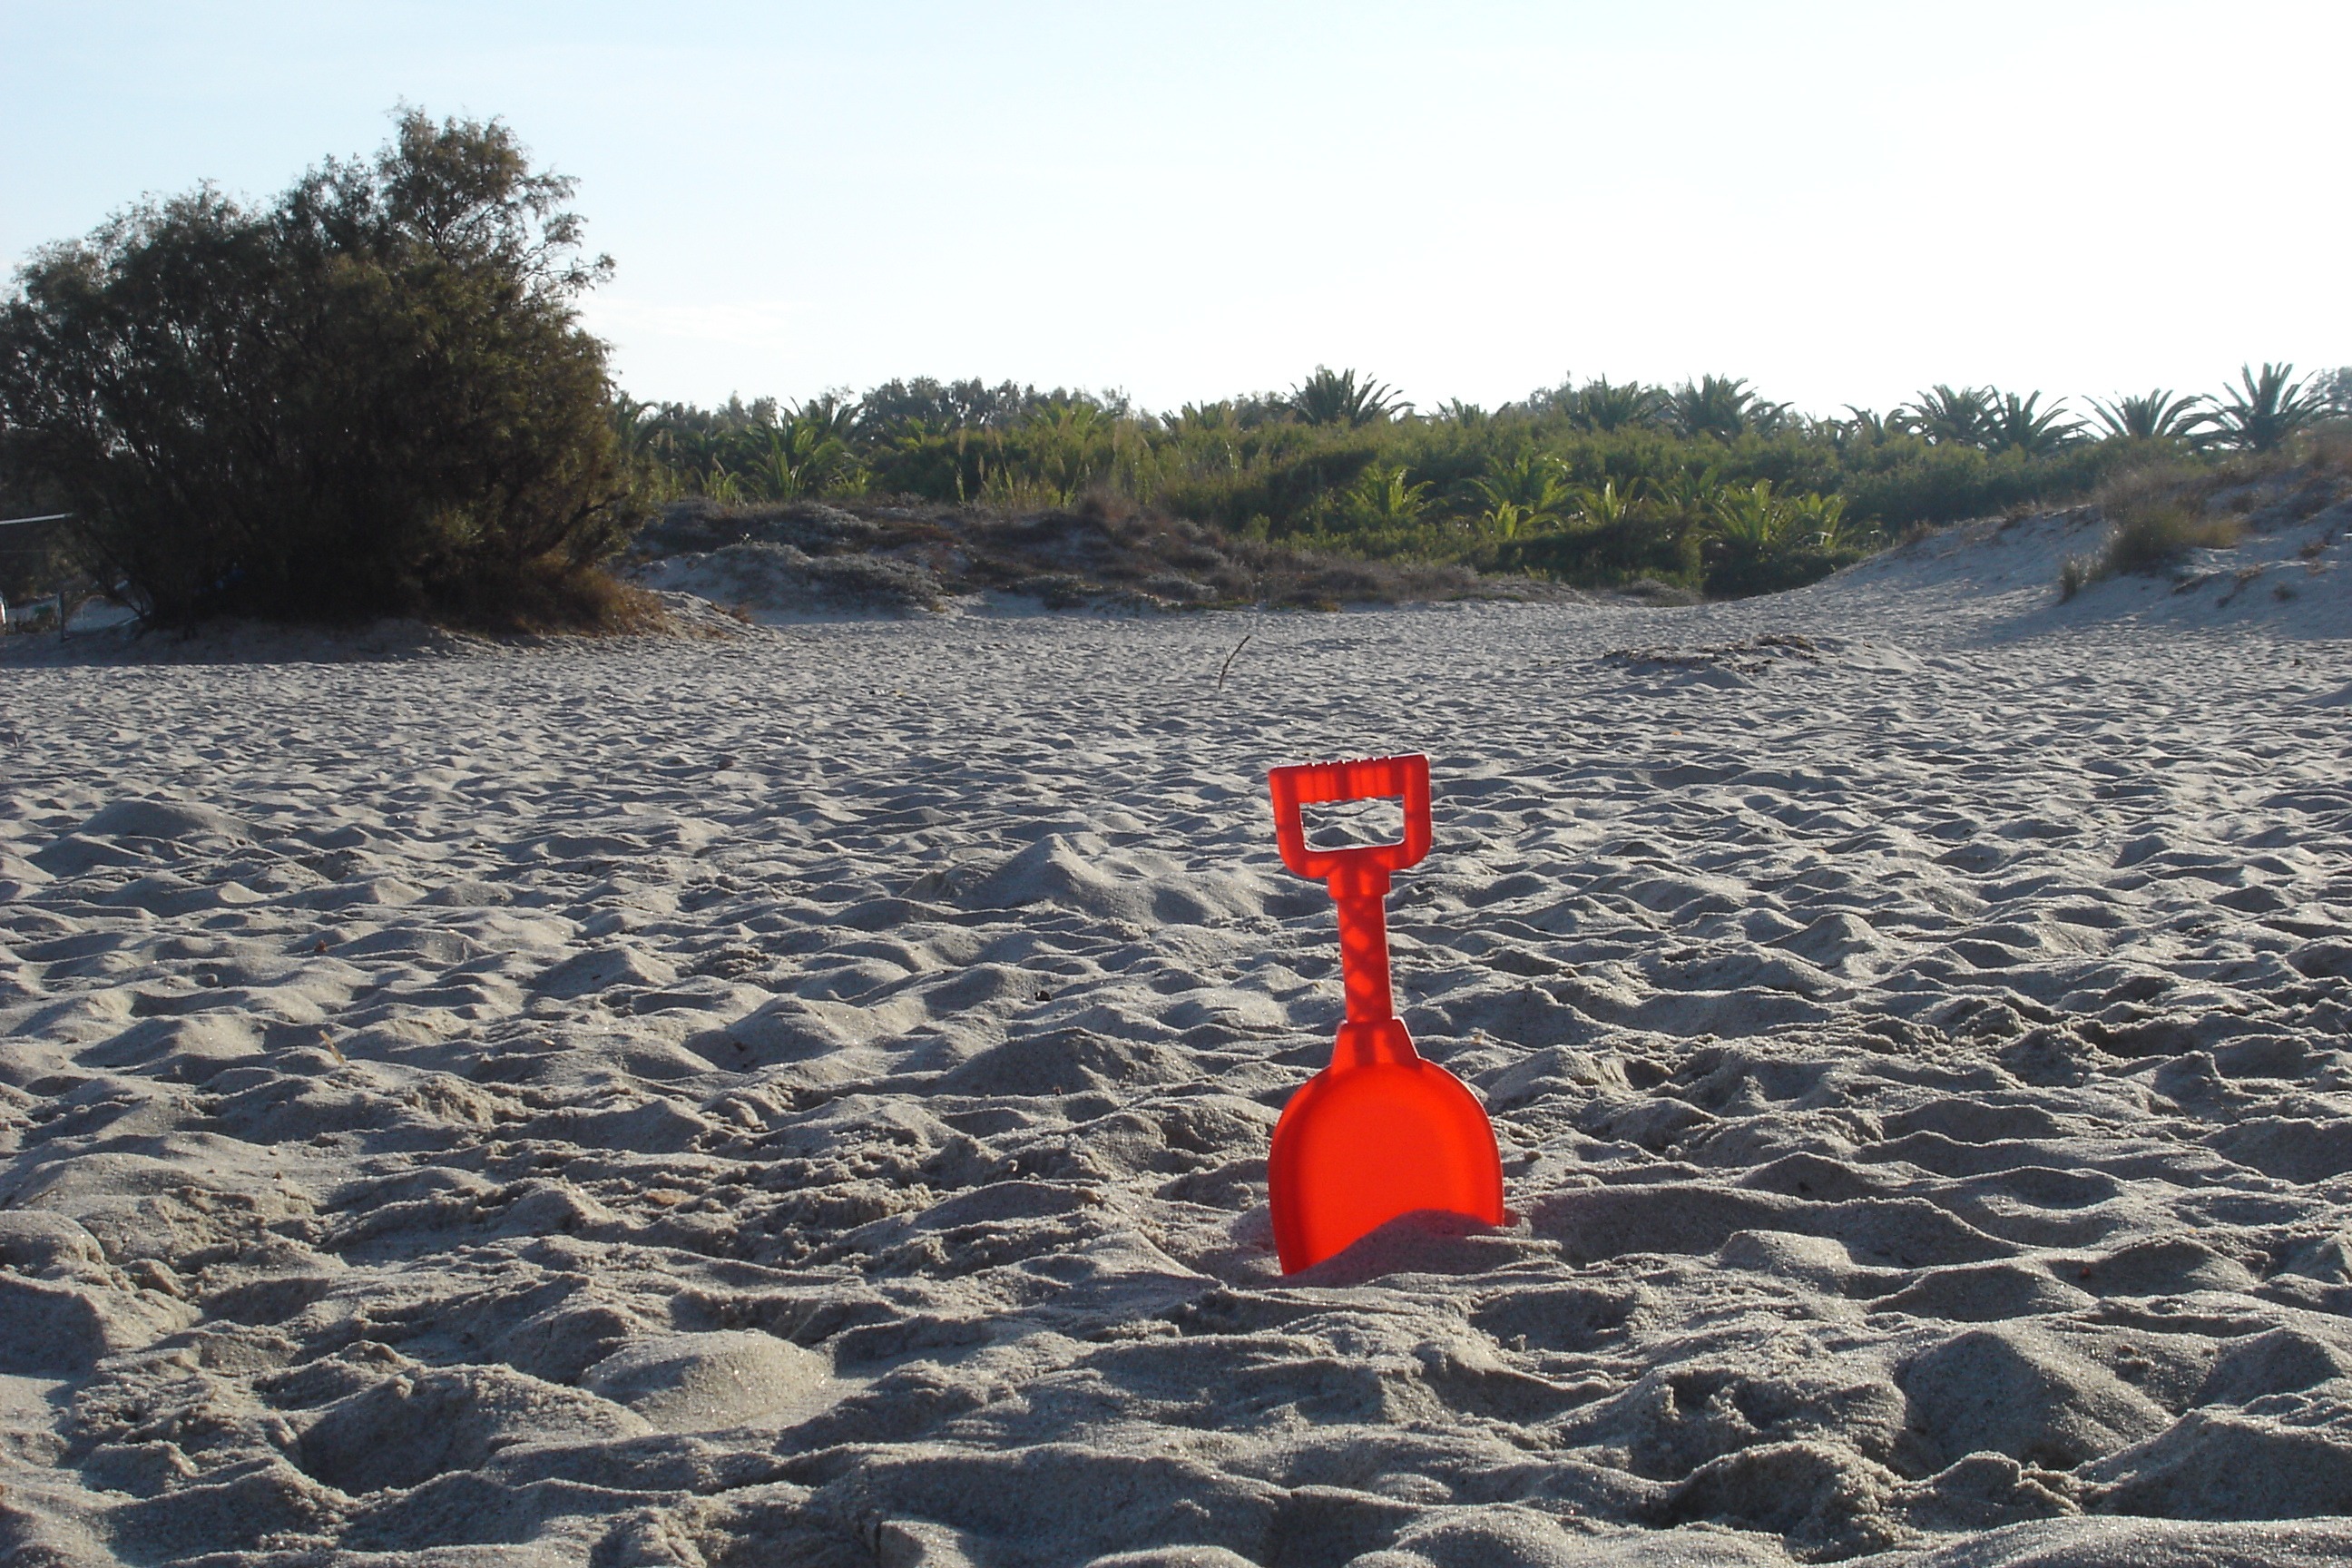
beach, sea, coast, sand, shore, lake, red, blade